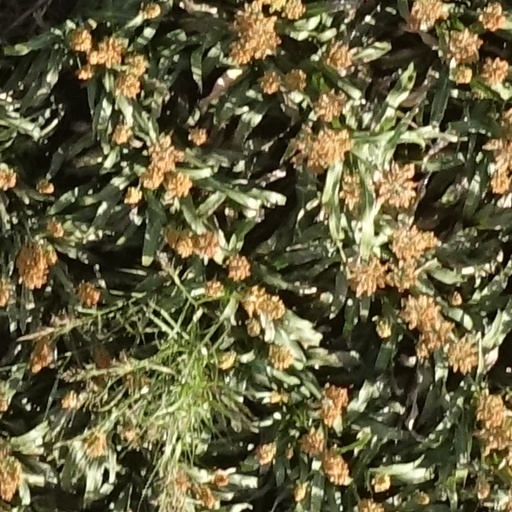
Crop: sorghum